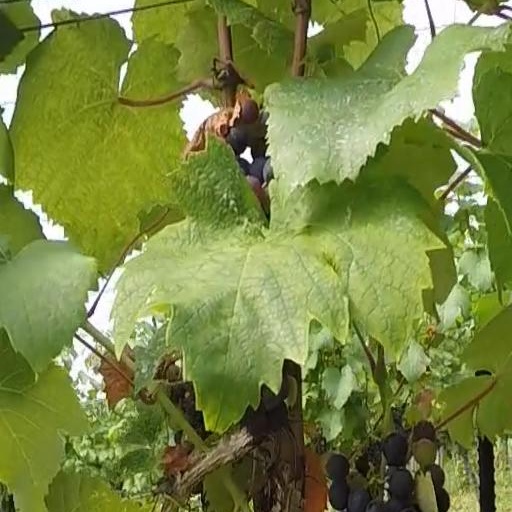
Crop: grape